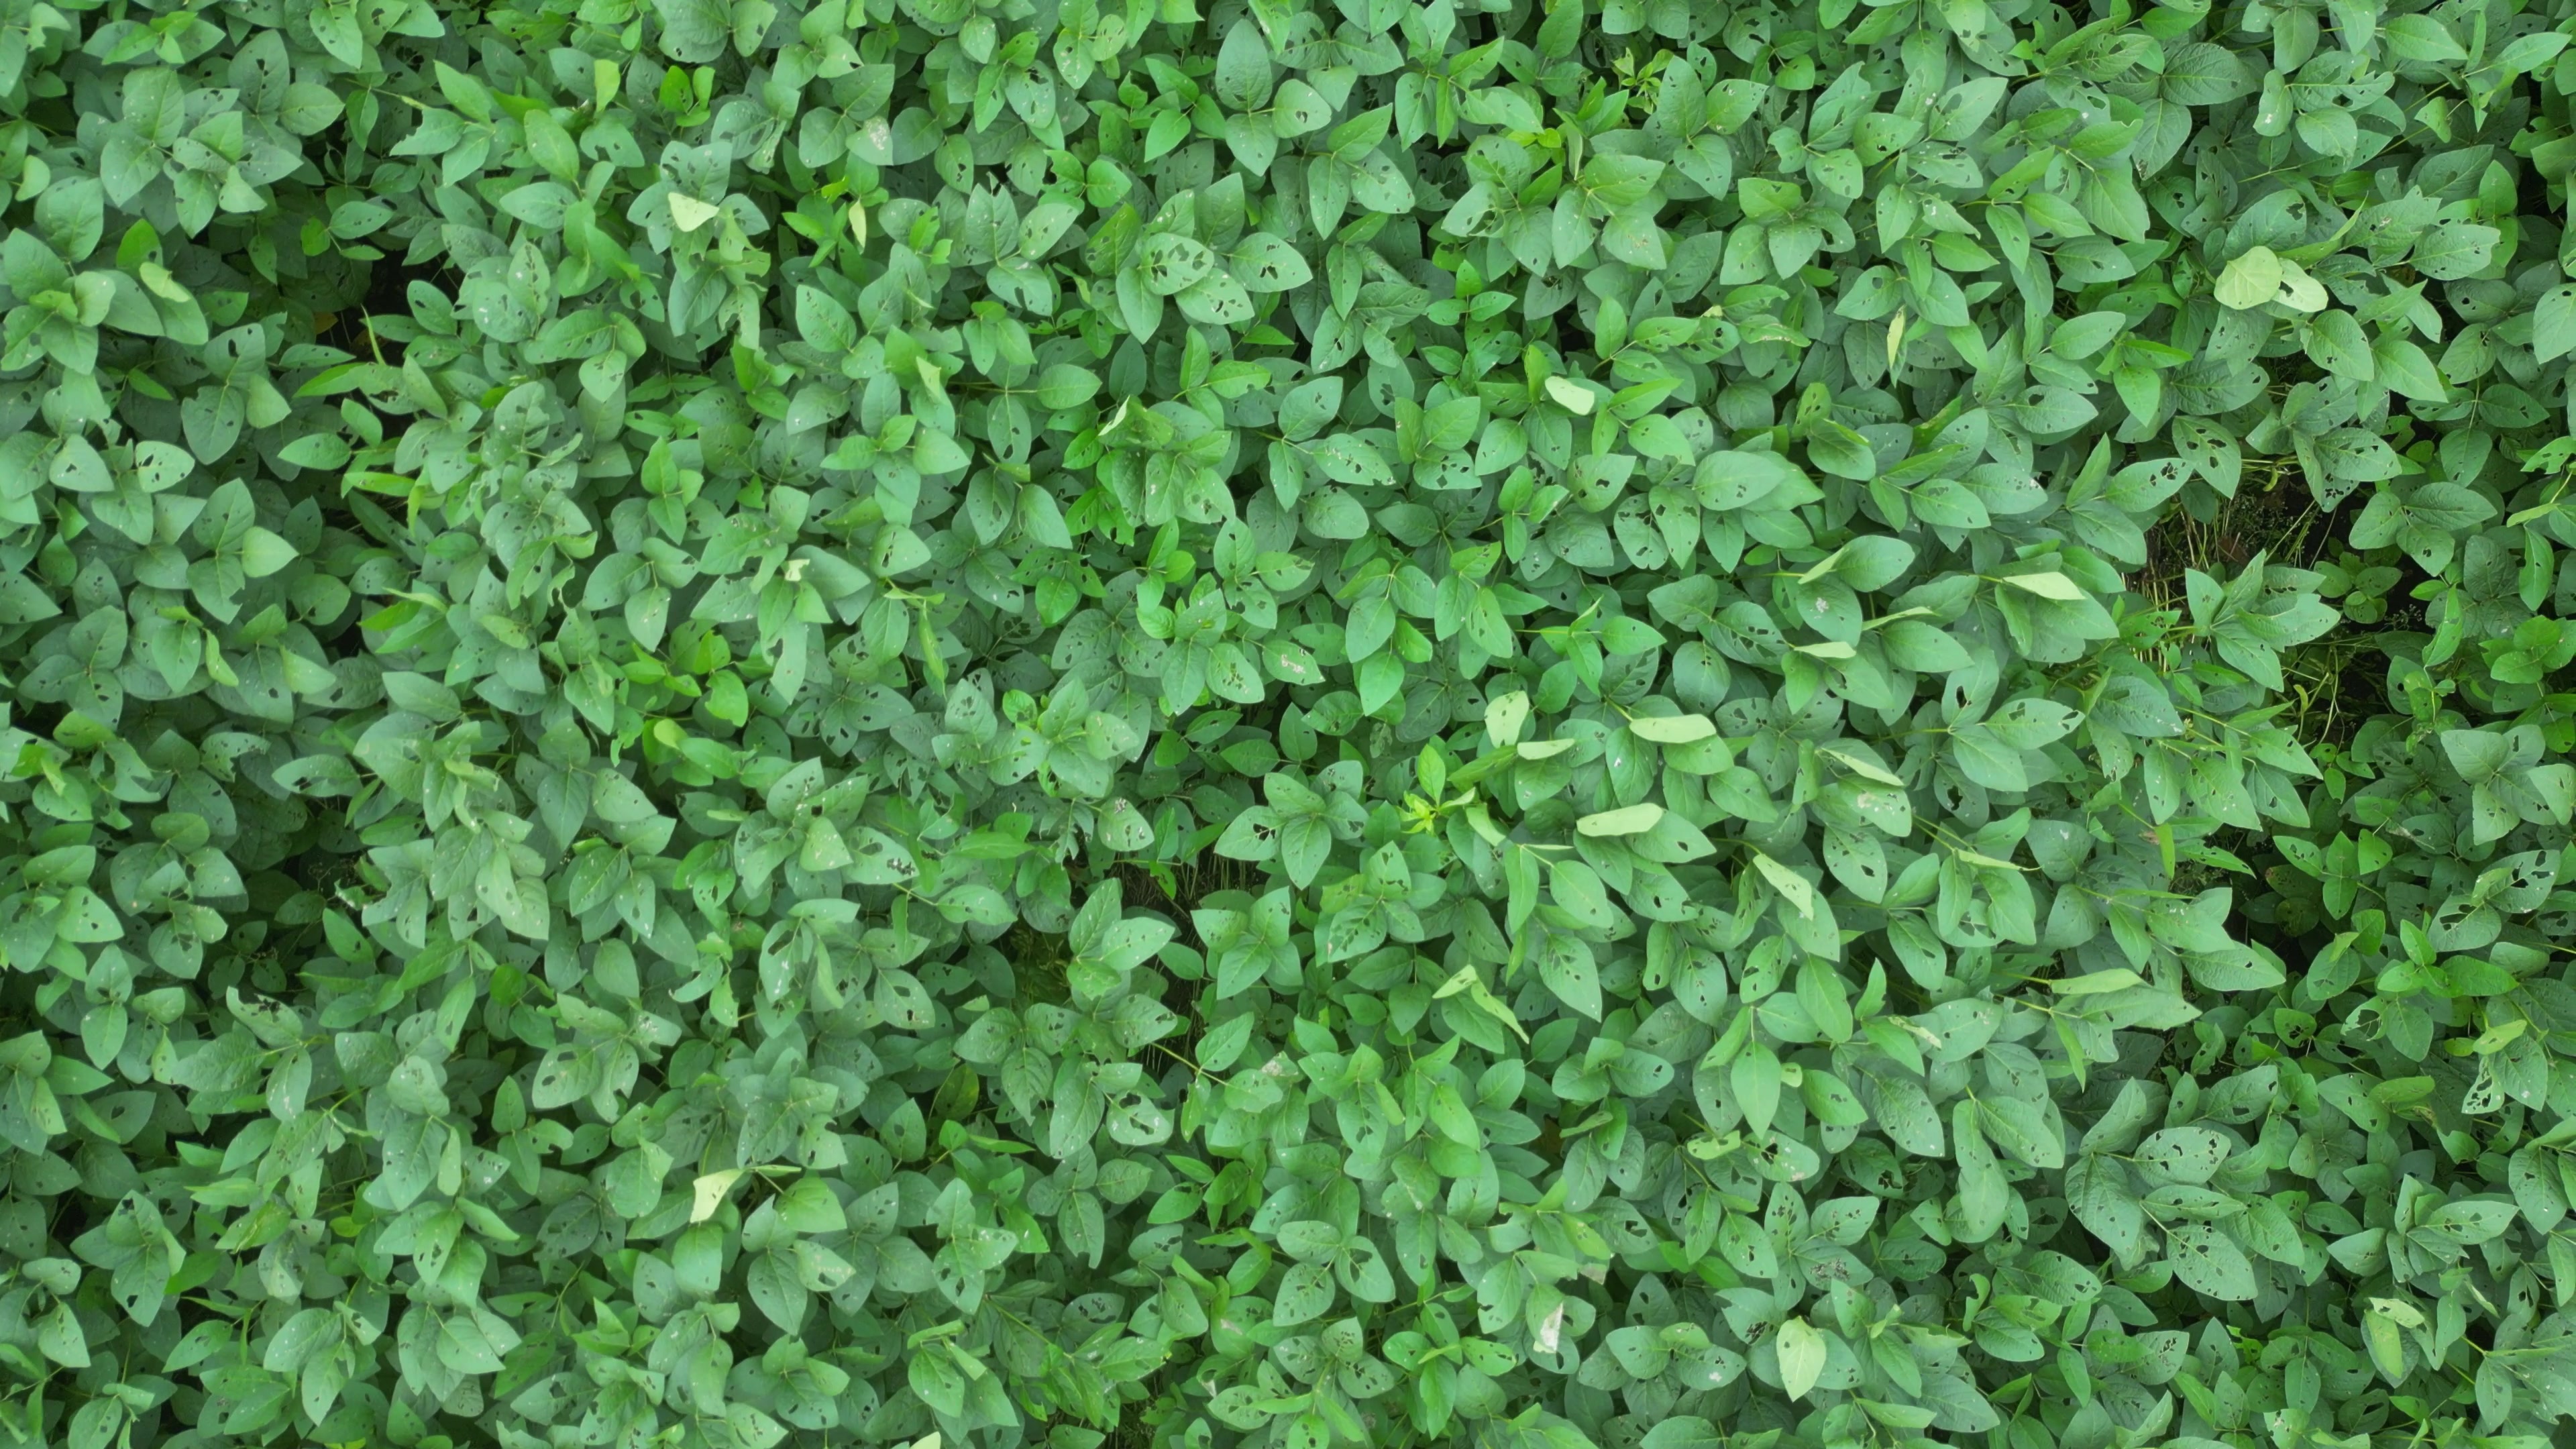
Label: Semilooper_Pest